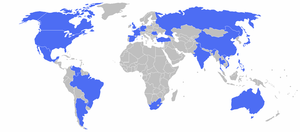
Sites mondiaux de Ford Motor Company
Ford est un constructeur automobile américain, basé à Dearborn, une banlieue de la ville de Détroit, dans le Michigan.